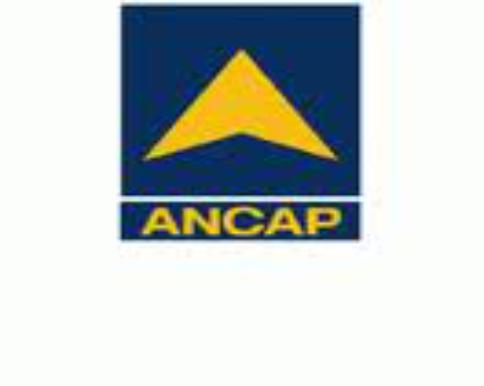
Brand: ANCAP-1
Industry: Transportation